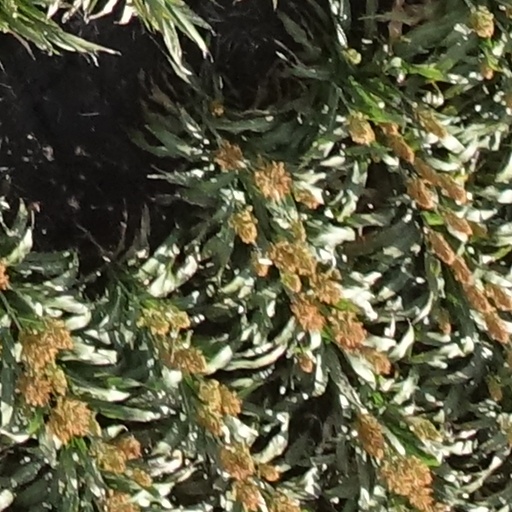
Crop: sorghum